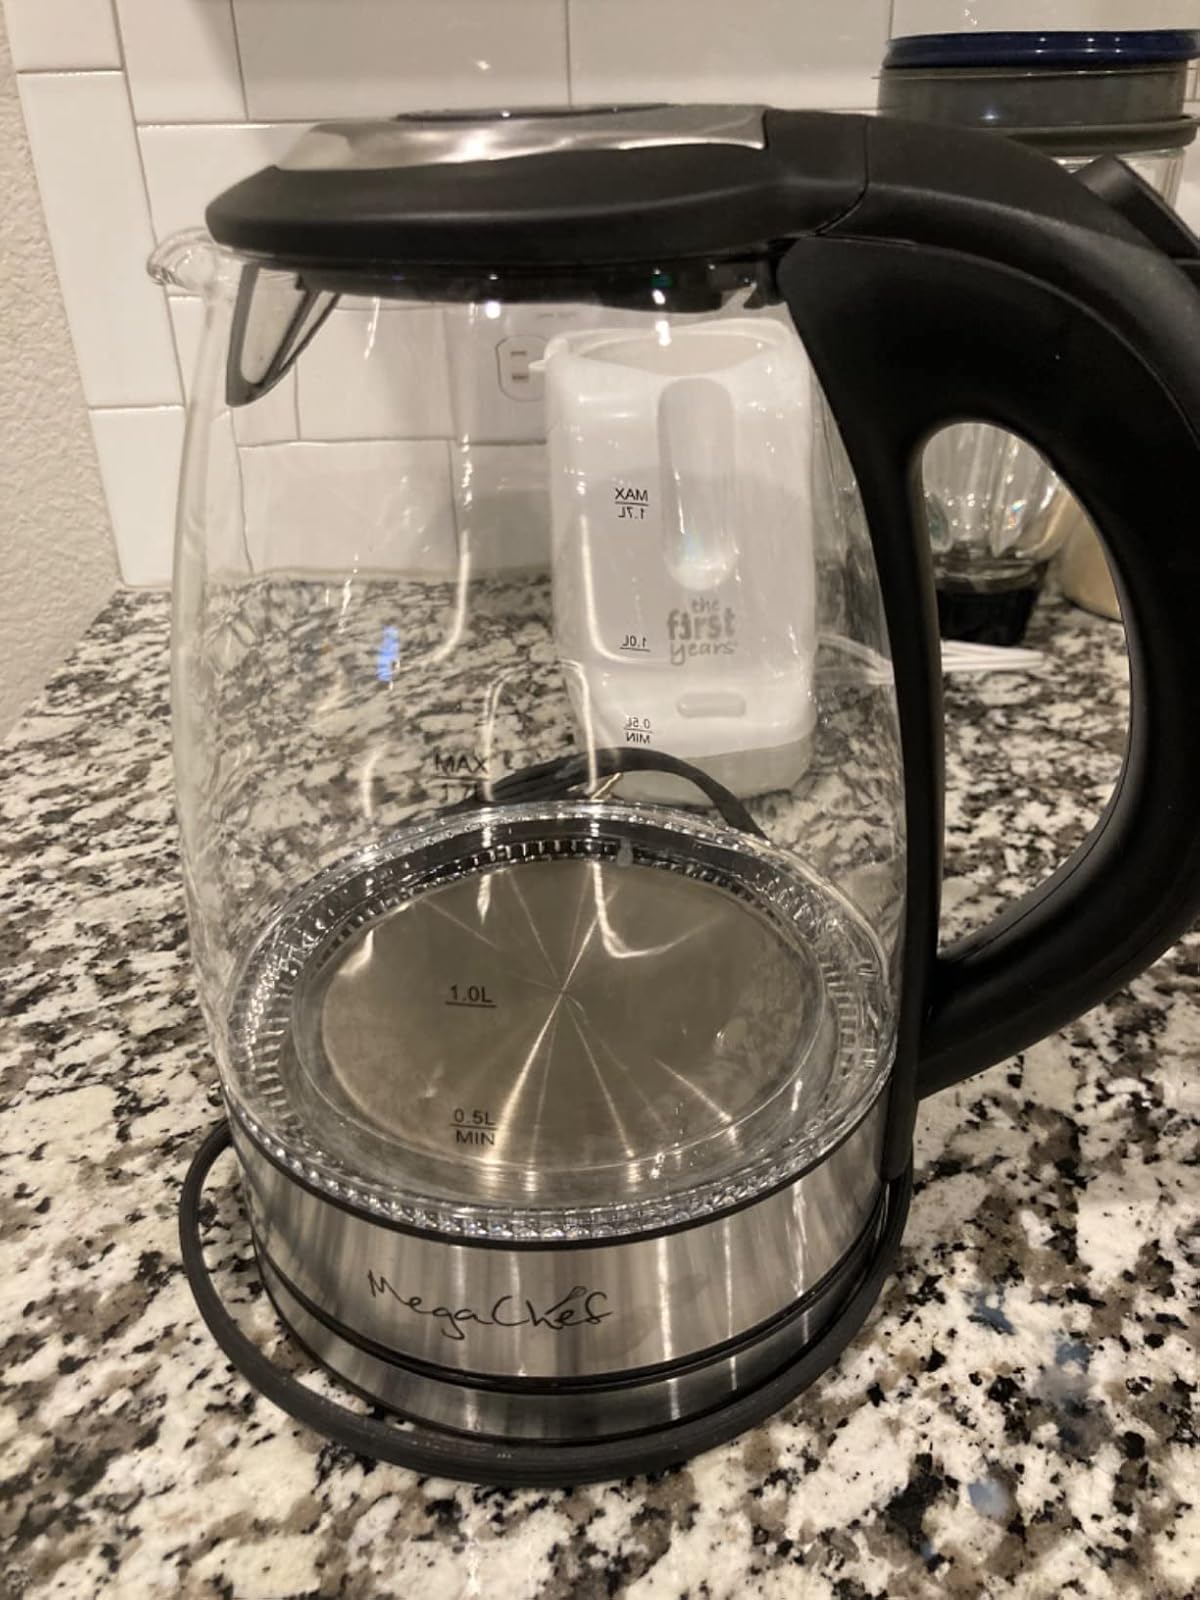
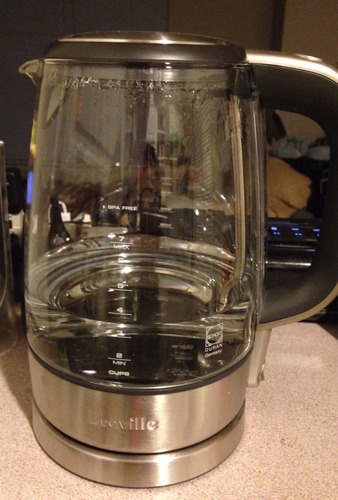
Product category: items_kettle
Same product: no